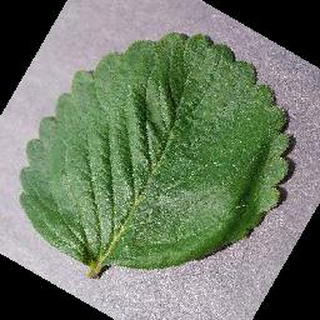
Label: healthy_strawberry